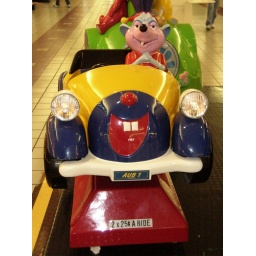
You can't see it here, but the license plate says that the car is registered in &amp;quot;Cheesetown&amp;quot;